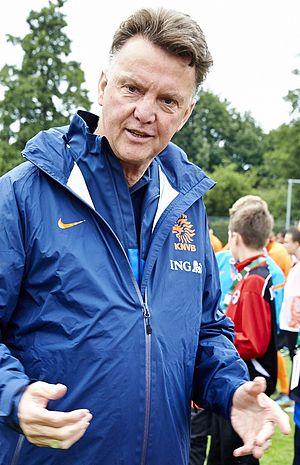
Aloysius Paulus Maria van Gaal, dit Louis van Gaal, né le 8 août 1951 à Amsterdam, est un footballeur néerlandais jouant au poste de milieu de terrain, renconverti entraîneur.